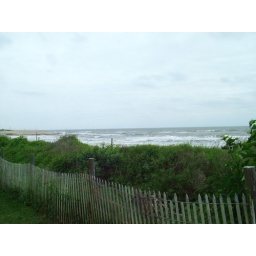
my first step towards the beach in texas. i like the white picket fence,it's so adorable.